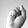
ASL letter: S